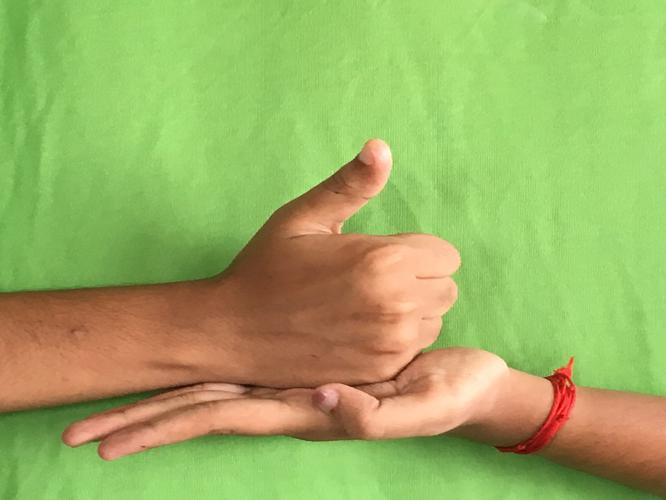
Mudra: Shivalinga
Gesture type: double_hand